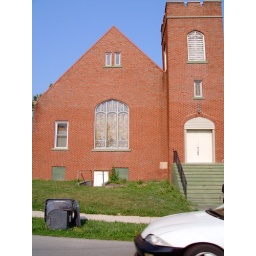
This is a church building that was converted into a house that is in Chesterfield on Water Street